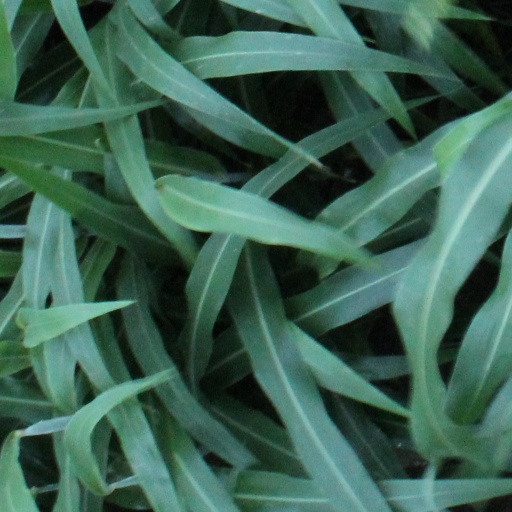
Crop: sorghum